Foreign relations of Serbia and Montenegro

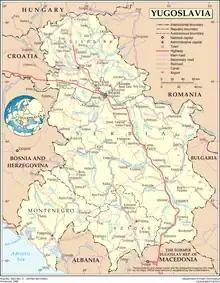
Map of the country.

Since the breakup of the Socialist Federal Republic of Yugoslavia (SFR Yugoslavia) in the early 1990s, the foreign policy of the newly established Federal Republic of Yugoslavia (renamed Serbia and Montenegro in 2003) was characterized primarily by a desire to secure its political and geopolitical position and the solidarity with ethnic Serbs in other former Yugoslav republics through a strong nationalist campaign. While the country was involved in Yugoslav Wars and therefore exposed to several rounds of devastating sanctions against Yugoslavia this involvement was often denied for political or ideological reasons. In the initial period Federal Republic of Yugoslavia (FR Yugoslavia) unsuccessfully aspired to gain international recognition as the sole legal successor state to SFR Yugoslavia, the country which was one of the most prominent foreign policy subjects during the Cold War.